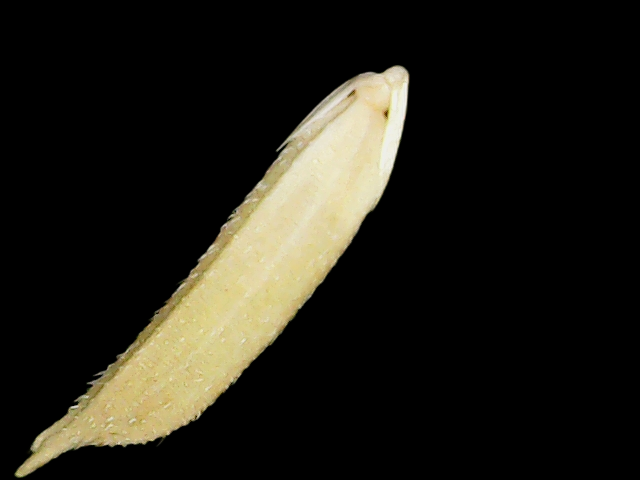
Rice variety: Binadhan25